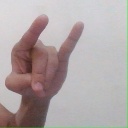
अक्षर: च